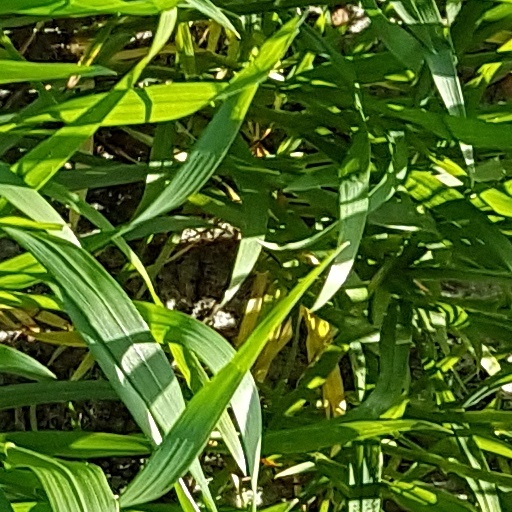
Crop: wheat